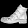
Label: Ankle boot